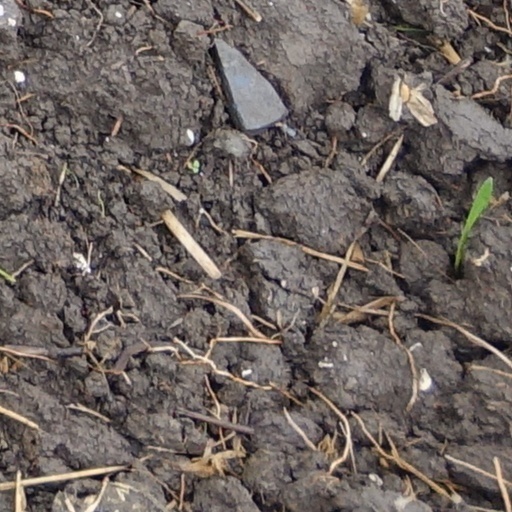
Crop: wheat